William Blake's illustrations of On the Morning of Christ's Nativity

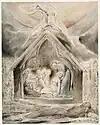
"The Descent of Peace", 1803–1817, most likely c. 1815

William Blake drew and painted illustrations for John Milton's nativity ode On the Morning of Christ's Nativity between 1803 and 1815. A total of 16 illustrations are extant: two sets of six watercolours each, and an additional four drawings in pencil.